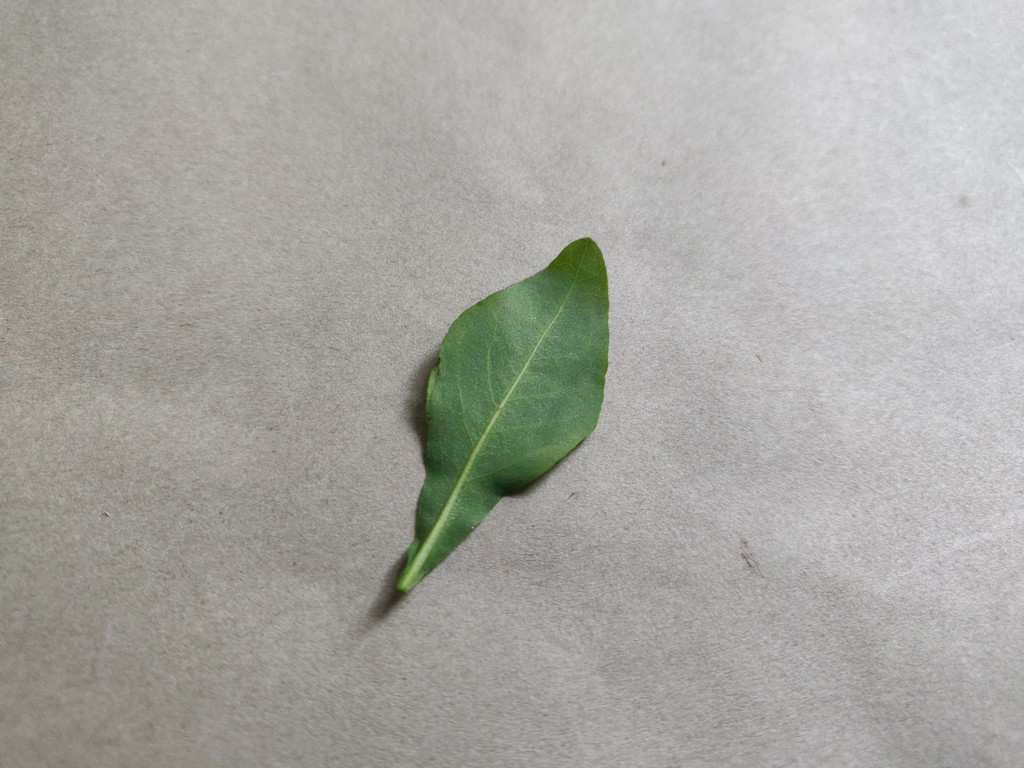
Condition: Healthy
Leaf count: single
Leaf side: back